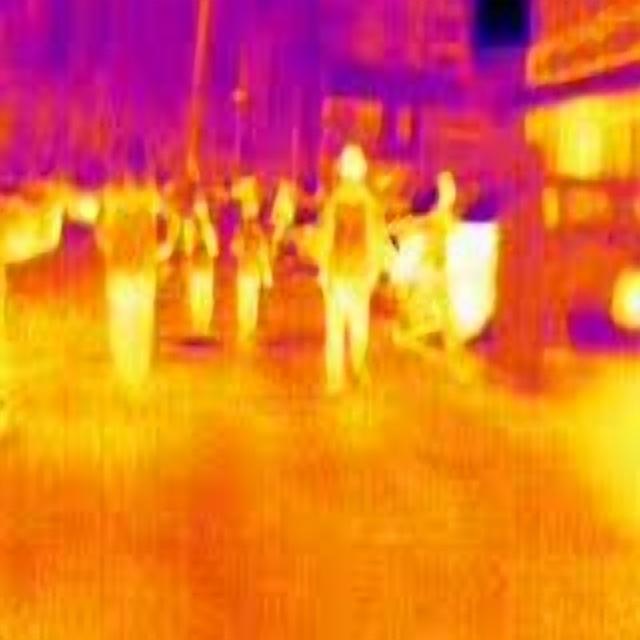
Detected objects:
label: person
label: person
label: person
label: person
label: person